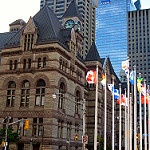
Scene: Outdoor